Terminator 2 (8-bit video game)

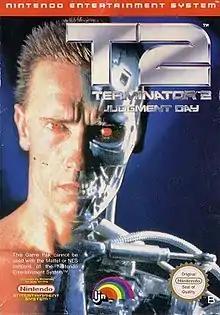

Terminator 2: Judgment Day is an action game released for several 8-bit consoles, including the Nintendo Entertainment System (NES), and Sega's Game Gear and Master System. It is based on the 1991 . The NES version was developed by Software Creations and published by LJN in February 1992. The Sega versions were published in late 1993, by Flying Edge.